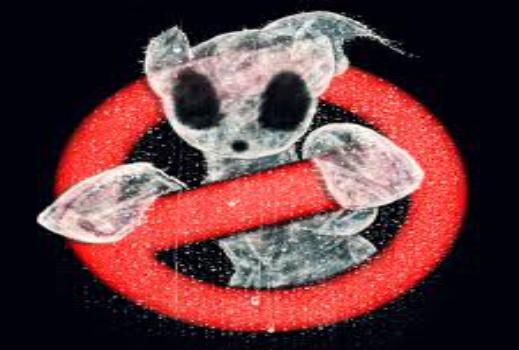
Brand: Ghostbusters
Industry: Leisure